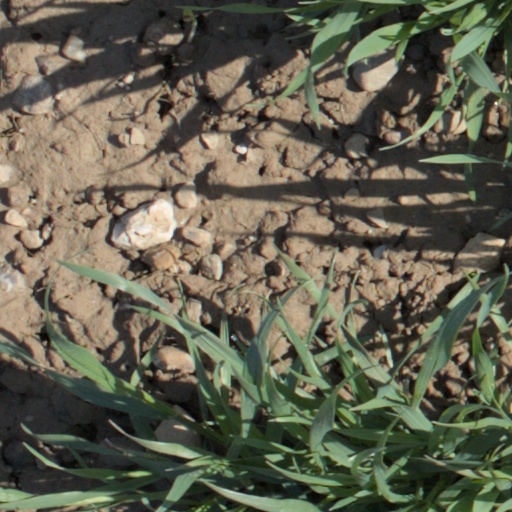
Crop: wheat